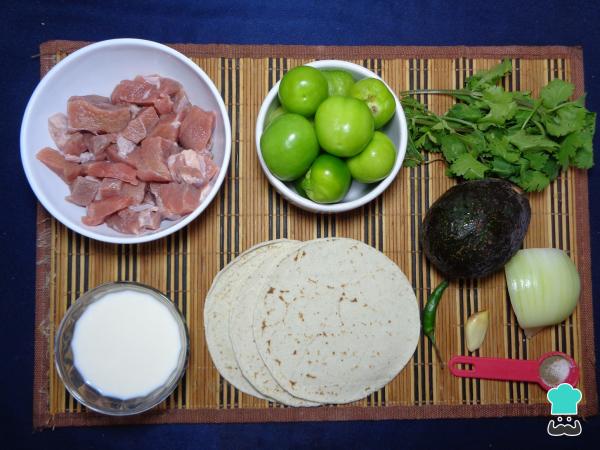
Deja listos los ingredientes antes de empezar a preparar la receta de tacos de carne asada, de esta forma podrás ver si te falta algo y cocinar mucho más rápido.